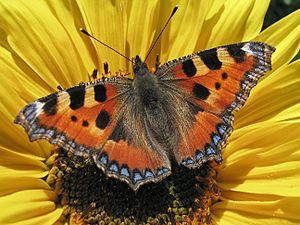
Une Vanesse d'ortie (Nymphalis urticae) sur un Tournesol.
Ce guide phylogénétique illustré du monde animal permet, pour l'ensemble des groupes animaux, d'accéder directement aux images entreposées sur le site de Wikimedia Commons. L'accès peut se faire soit de manière simplifiée vers les principaux grands groupes, soit de façon plus ciblée via un arbre phylogénétique. Cet arbre est tiré de l'ouvrage de Guillaume Lecointre et Hervé Le Guyader : Classification phylogénétique du vivant. Pour un arbre phylogénétique plus détaillé, voir l'arbre phylogénétique de Wikipédia.
Le Site de Grand Intérêt Biologique des Viviers, plus connu sous le nom de Terril des Viviers est un ancien site de charbonnage s'étendant à l'est de Gilly, section de la ville de Charleroi.